Pál Pálffy

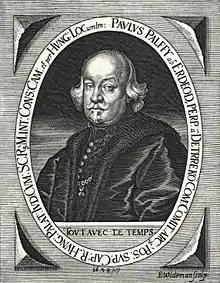
Pál Pálffy ab Erdőd (1649)

Pál Pálffy ab Erdőd (19 January 1592 Castle of Vöröskő, Kingdom of Hungary – 26 November 1653 Pressburg, Kingdom of Hungary) was a Hungarian noble and Palatine of Hungary.